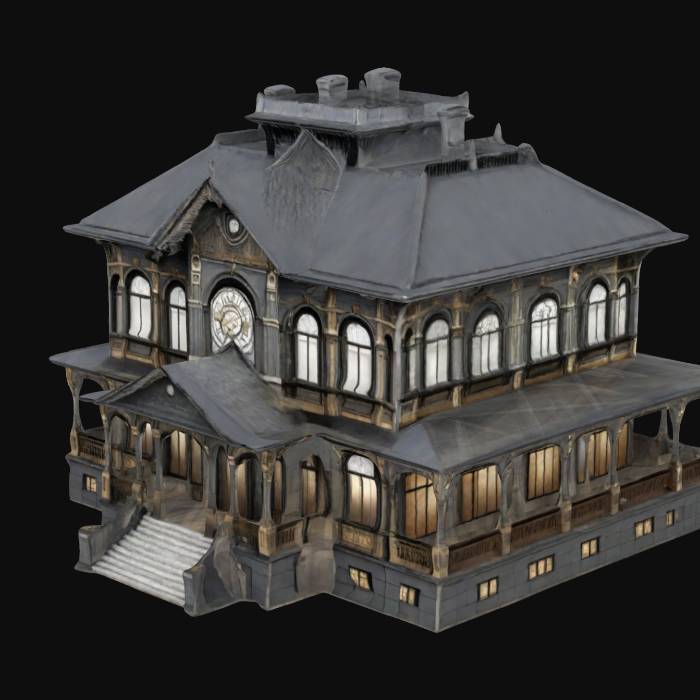
미적 점수 (1~10점): 4